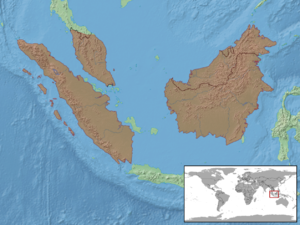
Gonocephalus grandis est une espèce de sauriens de la famille des Agamidae.